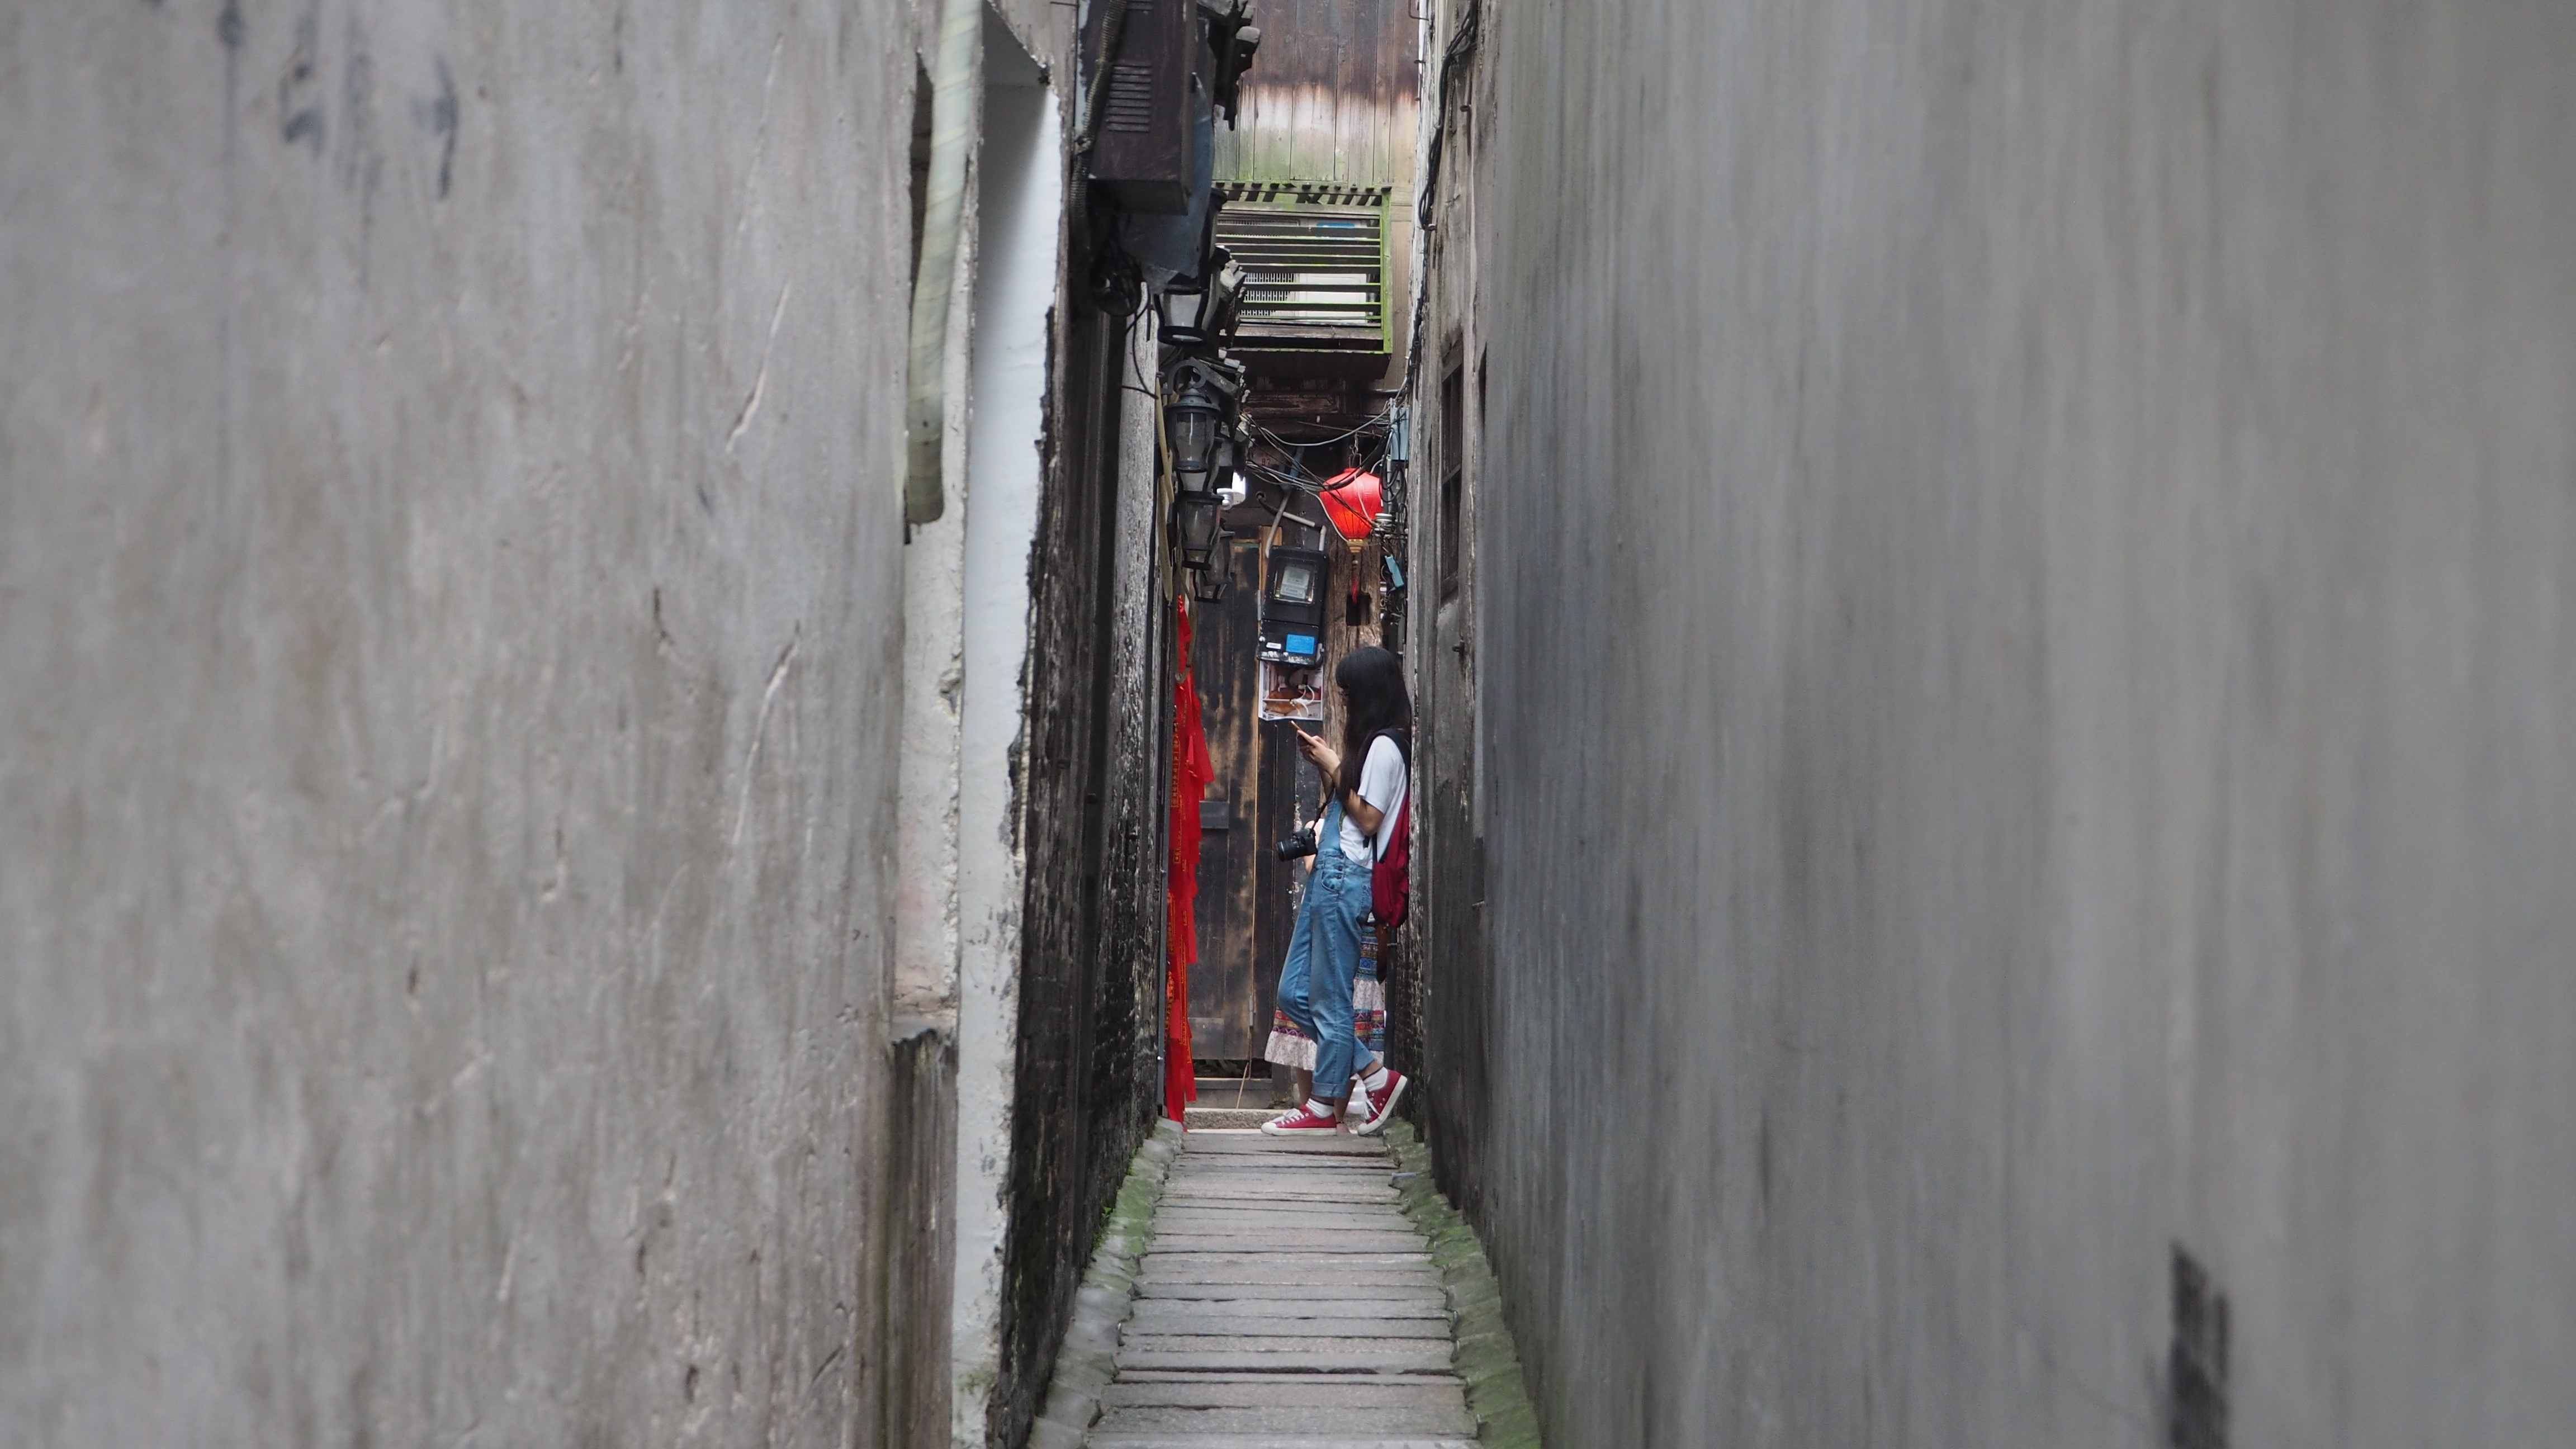
road, street, alley, wall, transport, color, lane, infrastructure